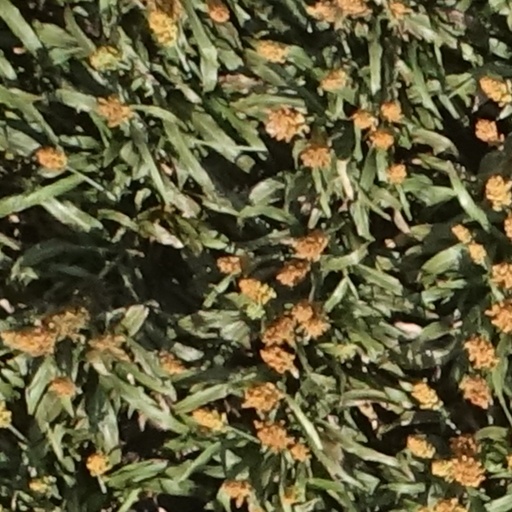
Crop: sorghum